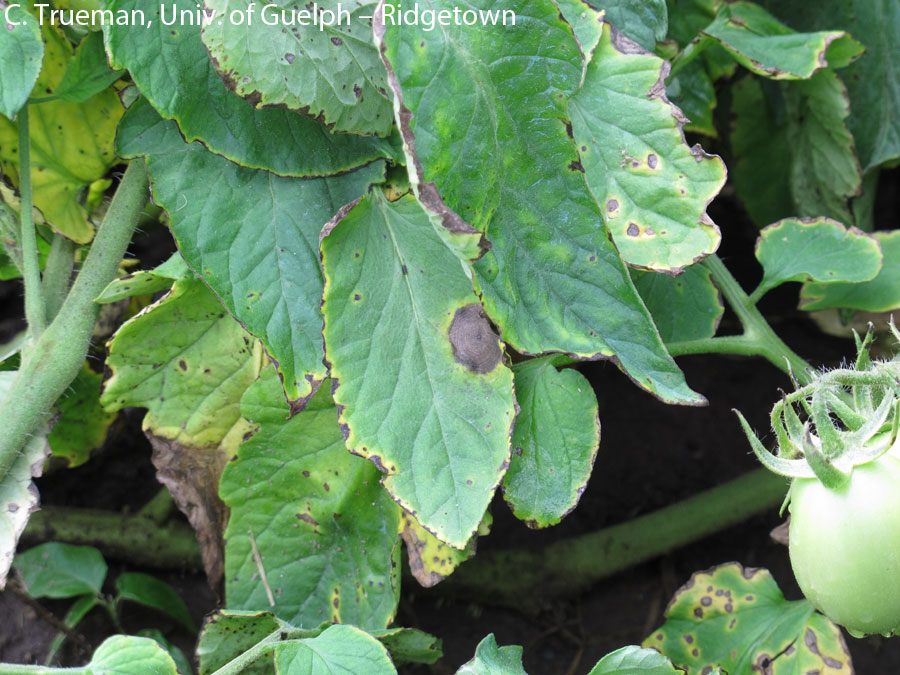
Labels: Tomato Early blight leaf, Tomato Early blight leaf, Tomato Early blight leaf